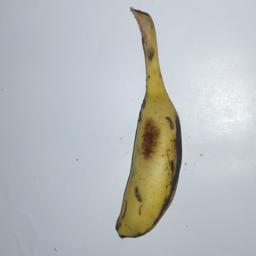
Banana variety: Champa Kola